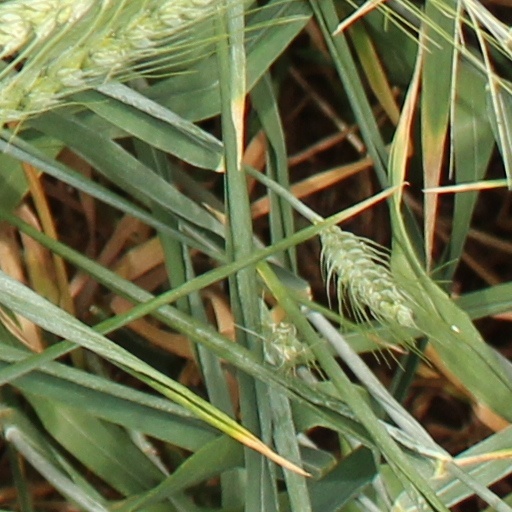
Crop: wheat